Thomas Collingwood

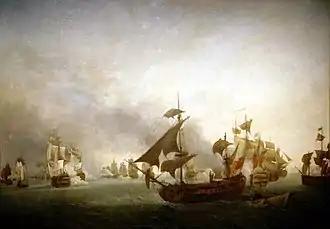
Painting of the Battle of Grenada

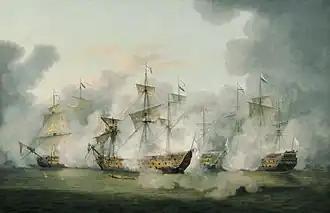
Painting of the Battle of Martinique

Thomas Collingwood (c.1730 – 1780) was a British Royal Navy commander, who served on , , and , among others. Collingwood played an important role in the Battle of Grenada and the Battle of Martinique (1780).